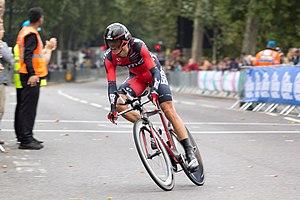
Dylan Teuns, né le 1ᵉʳ mars 1992 à Diest, est un coureur cycliste belge membre de l'équipe Bahrain-McLaren. Il a notamment remporté le Tour de Pologne 2017 et une étape du Tour de France. Sur les classiques, il a terminé troisième de la Flèche wallonne 2017 et du Tour de Lombardie 2018.